FAM149B1

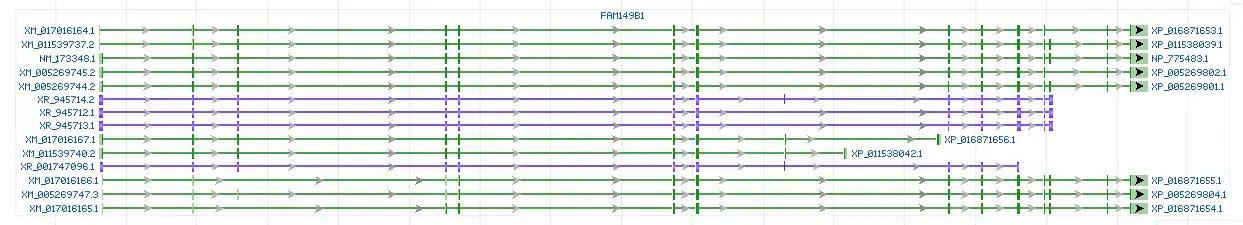

The primary protein encoded by the FAM149B1 gene is 583 amino acids in length and has a molecular weight of 64 kDal. The protein contains a conserved protein domain, DUF3719 located at the amino acids 115–179. The isoelectric point of the protein before post-translational modifications is 6.3, and this isoelectric point is relatively conserved in the protein's isoforms, especially in those with the most similar composition of exons. This protein is considered serine rich, in that it expresses a higher serine composition relative to the composition of other human proteins. This high serine composition is also seen in the gene's orthologues.